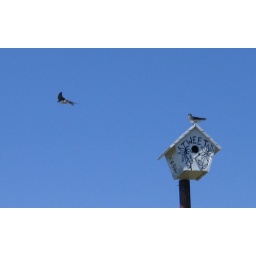
Male in flight and female standing close to fix a nest inside.Swallows.